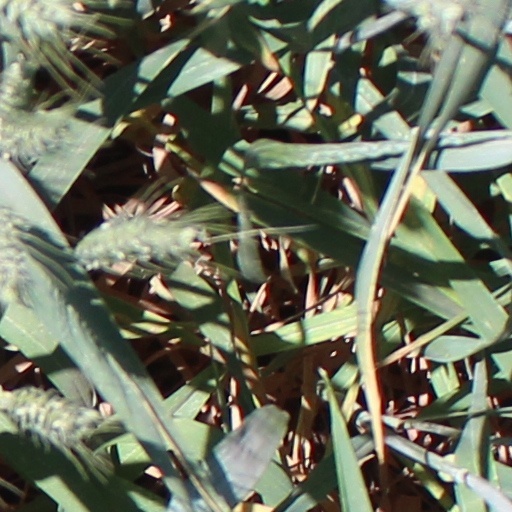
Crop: wheat